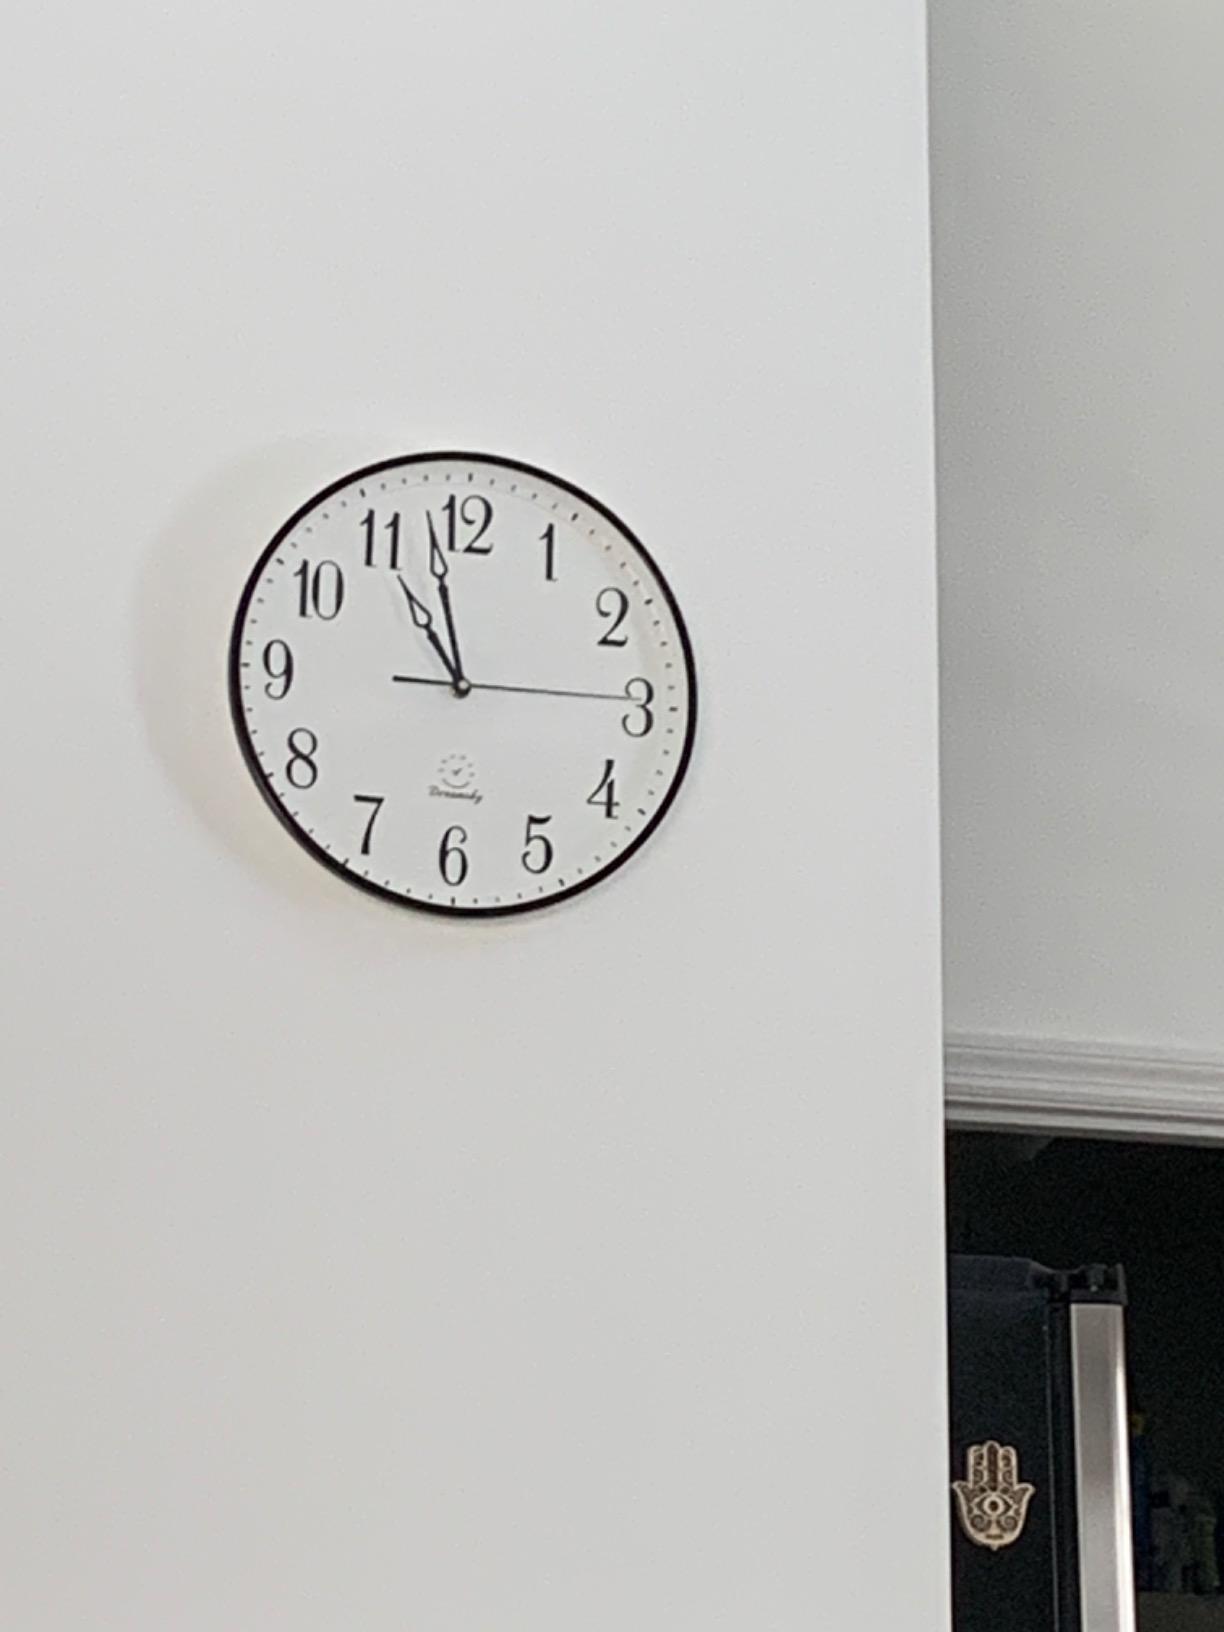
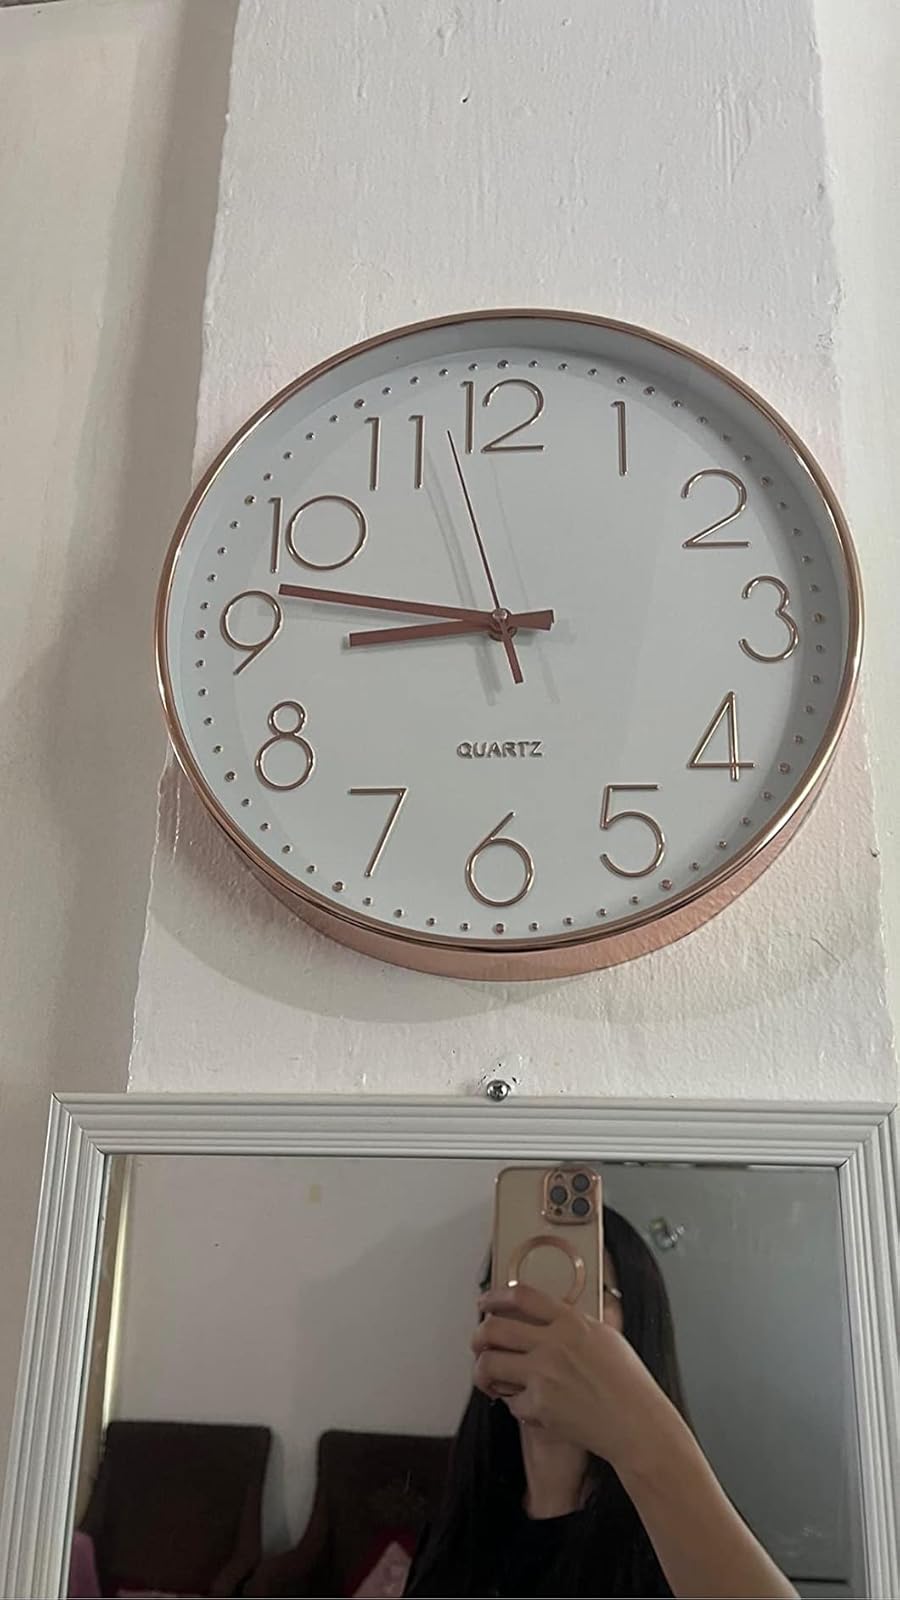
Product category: clock
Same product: no